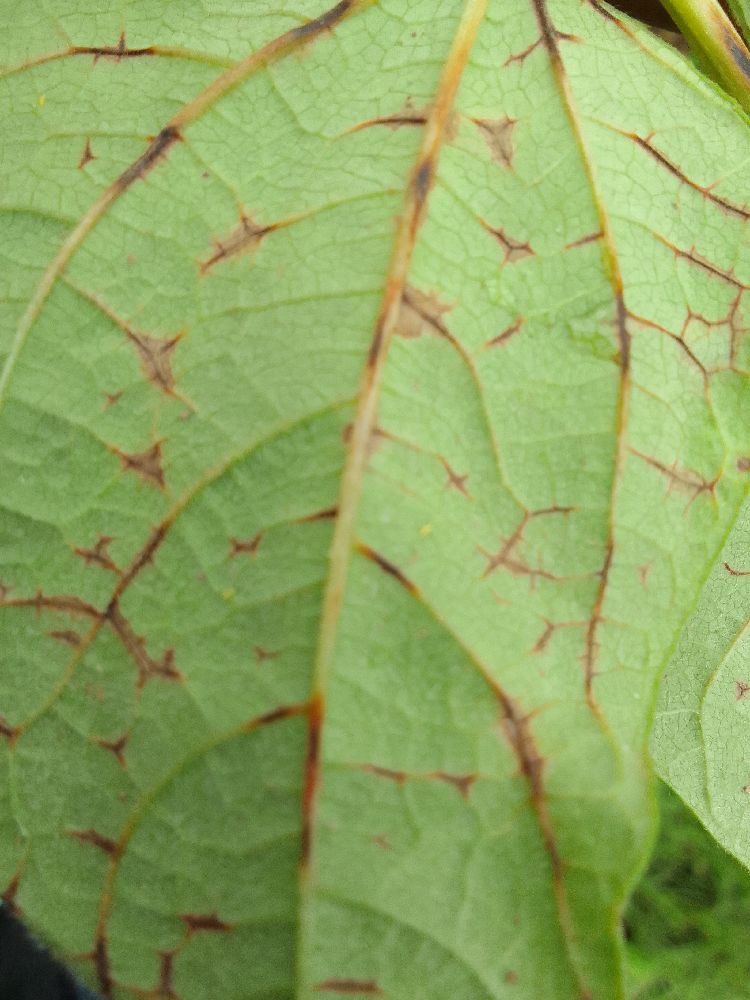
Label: anthracnose